Mount Juliet, Tennessee

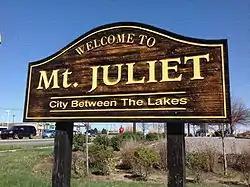
Sign on Mt. Juliet Road (Highway 171) welcoming commuters to Mt. Juliet. (Replaced 2017)

According to the United States Census Bureau, the city has a total area of , of which is land and is water. The total area is 1.99% water. Recent annexations along the east side of South Rutland Road as well as a land swap with the City of Lebanon for the Bel Air at Beckwith project (southeast quadrant of I-40/Beckwith Road interchange) have increased the city's geographical area to approximately .